Palm Beach State College

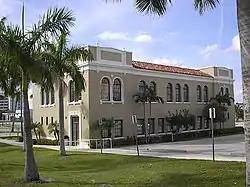
Original Palm Beach Junior College building, located on campus of Dreyfus School of the Arts

Palm Beach State College was founded in 1933 as Palm Beach Junior College and was the first public junior college in the state of Florida. The Old Palm Beach Junior College Building is listed on the National Register of Historic Places.